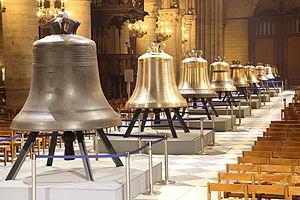
Visite de la cathédrale lors de la présentation des nouvelles cloches de Notre-Dame de Paris en France en 2013. This file was uploaded with Commonist. This document was produced during the partnership between Wikimedia France and the cathédrale Notre-Dame de Paris. English
La campanologie est l'étude des cloches, clochettes et carillons, ainsi que l'étude du répertoire musical, des usages et traditions qui y sont aussi associés.